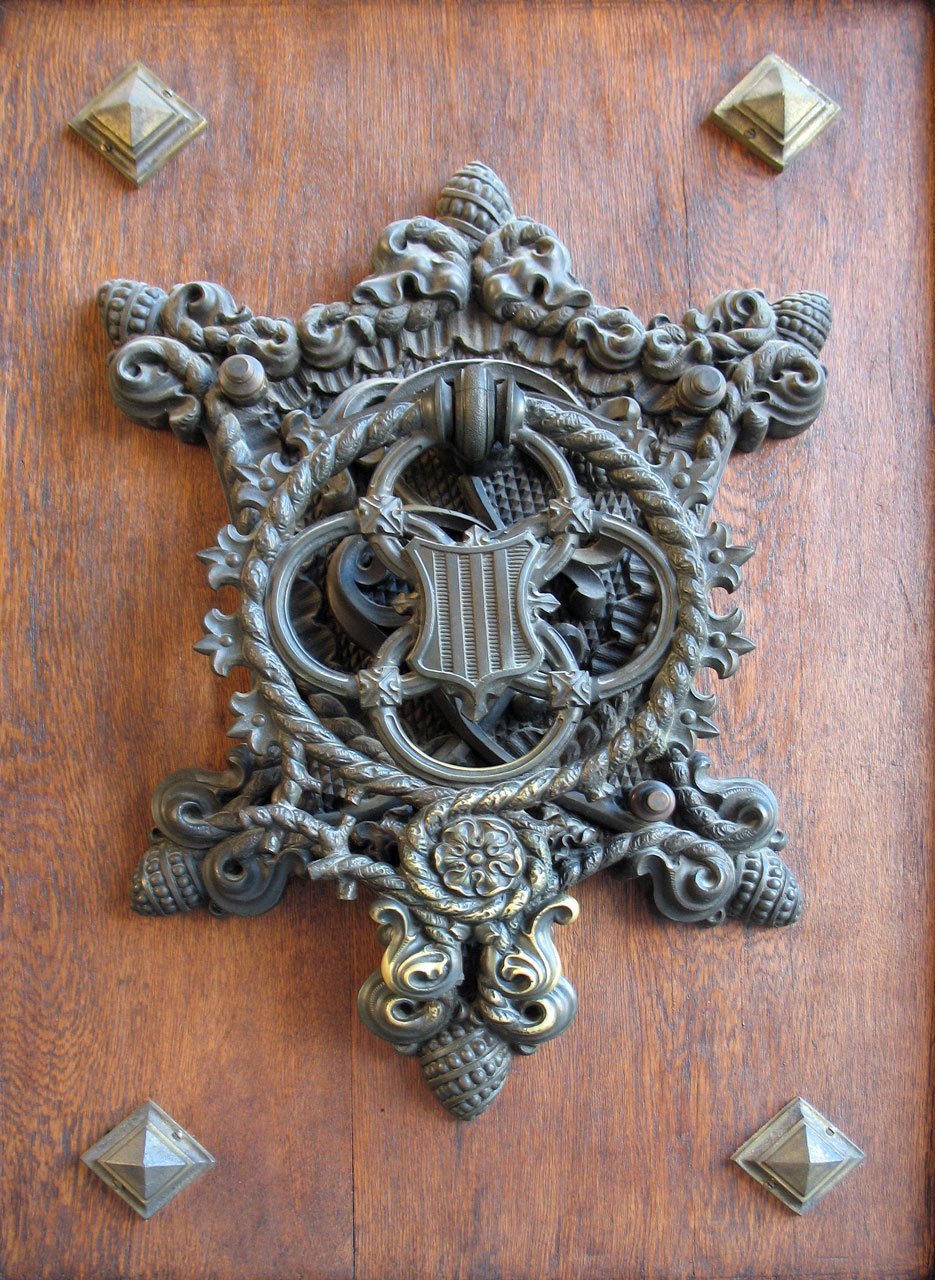
hand, wood, symbol, metal, door, sculpture, art, bronze, iron, carving, knocker, stone carving, door knocker, hammered